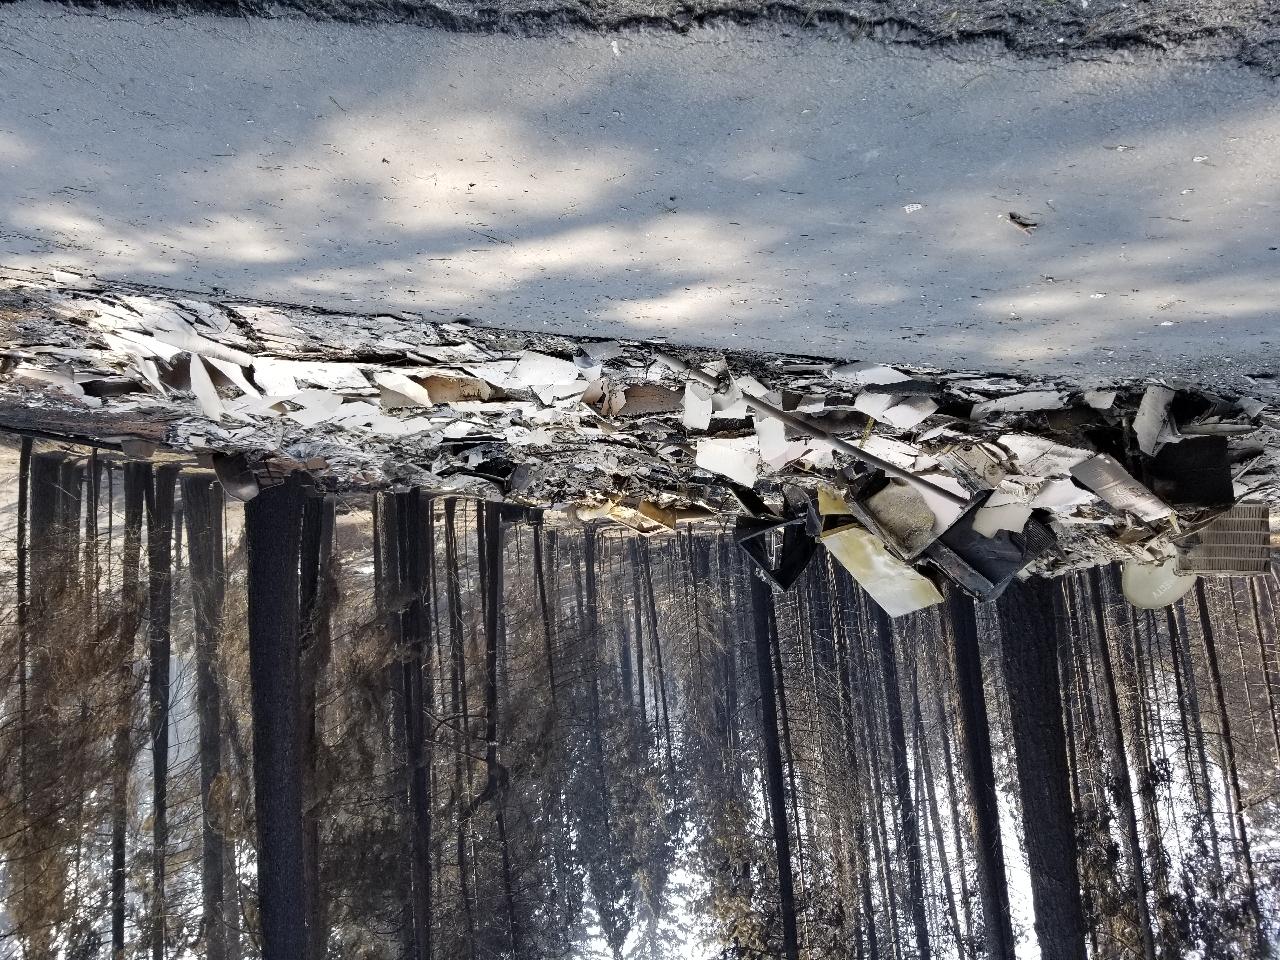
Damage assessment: destroyed